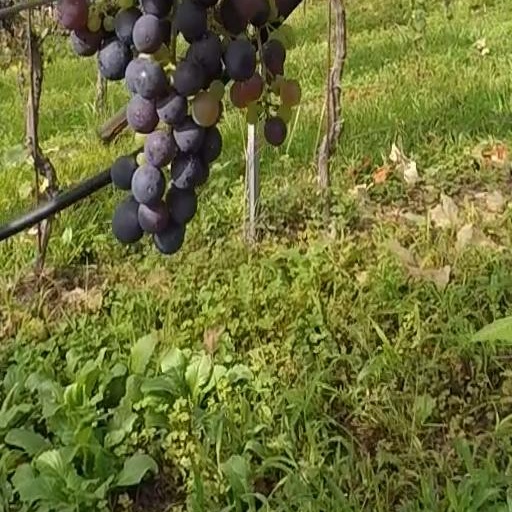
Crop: grape